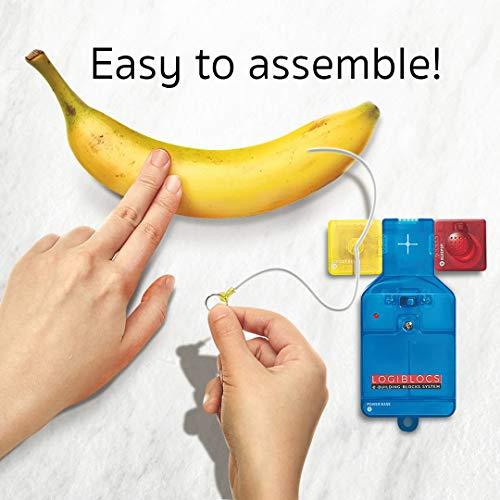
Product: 4M Logiblocs E-Building Blocks System Smart Circuits Kids Science Kit
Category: Toys & Games | Learning & Education | Science Kits & Toys
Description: Build over 10 custom circuit systems using logiblocs Smart Circuits.
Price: $15.49
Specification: ProductDimensions:11x7x8.5inches|ItemWeight:6.1ounces|ShippingWeight:6.1ounces(Viewshippingratesandpolicies)|ASIN:B07MWB8M37|Itemmodelnumber:4077|Manufacturerrecommendedage:5yearsandup